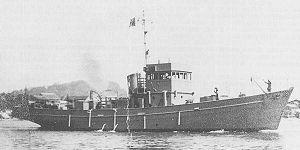
La Classe N° 1 est une classe de Chasseurs de sous-marin de la Marine impériale japonaise. 200 navires de lutte anti-sous-marine ont été construits entre 1941 et 1944 d'après les plans Maru Kyu et Maru Sen.